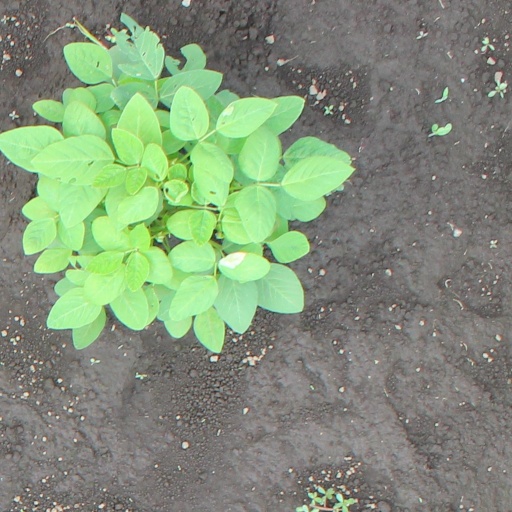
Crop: soybean